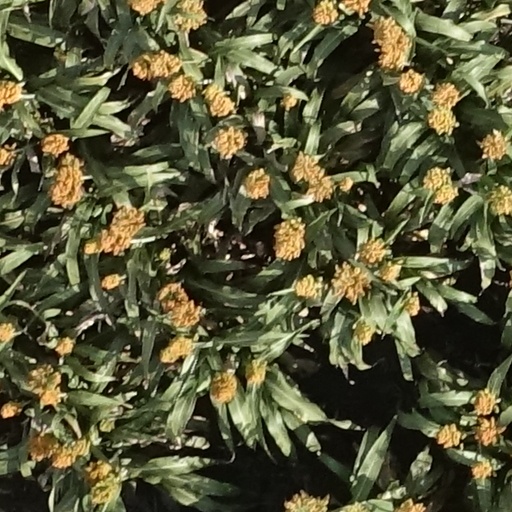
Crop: sorghum